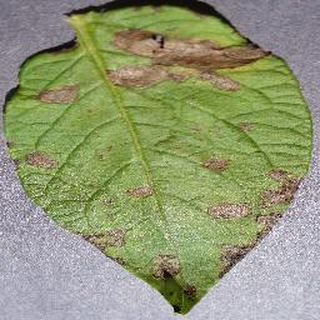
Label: potato_early_blight